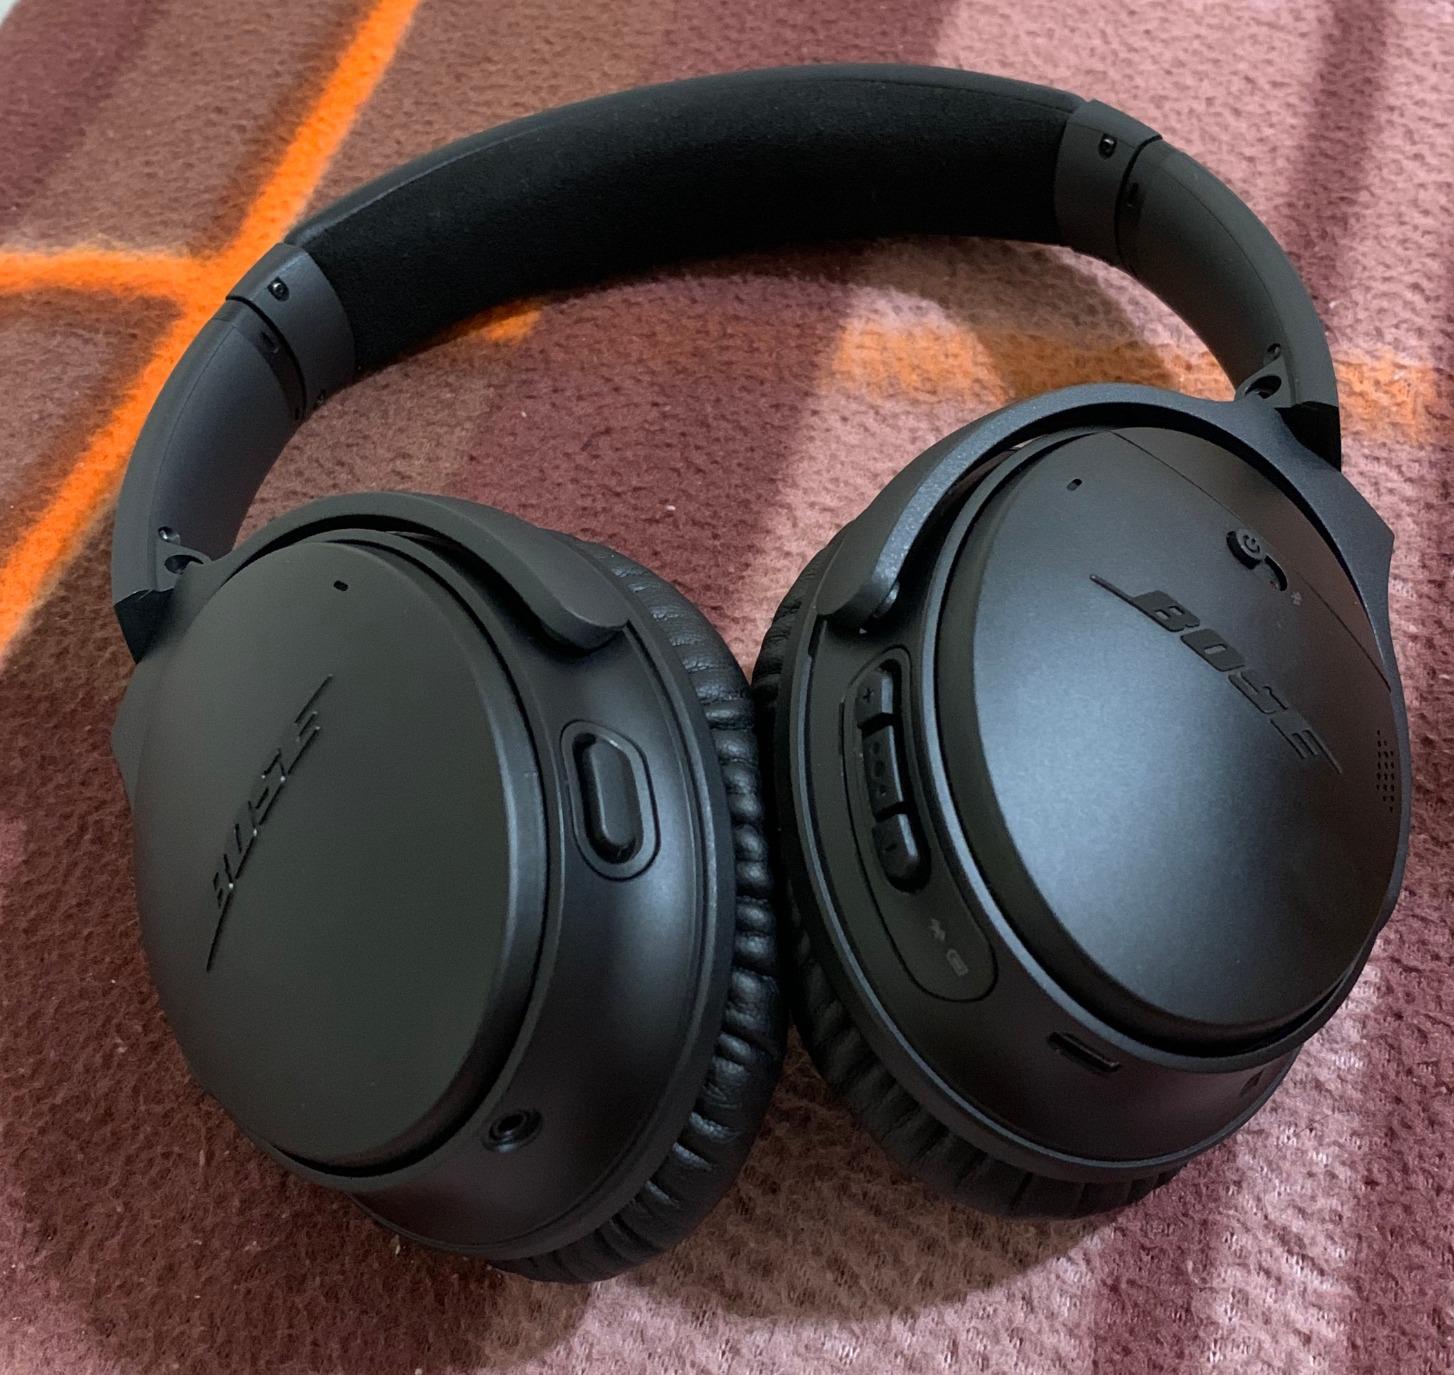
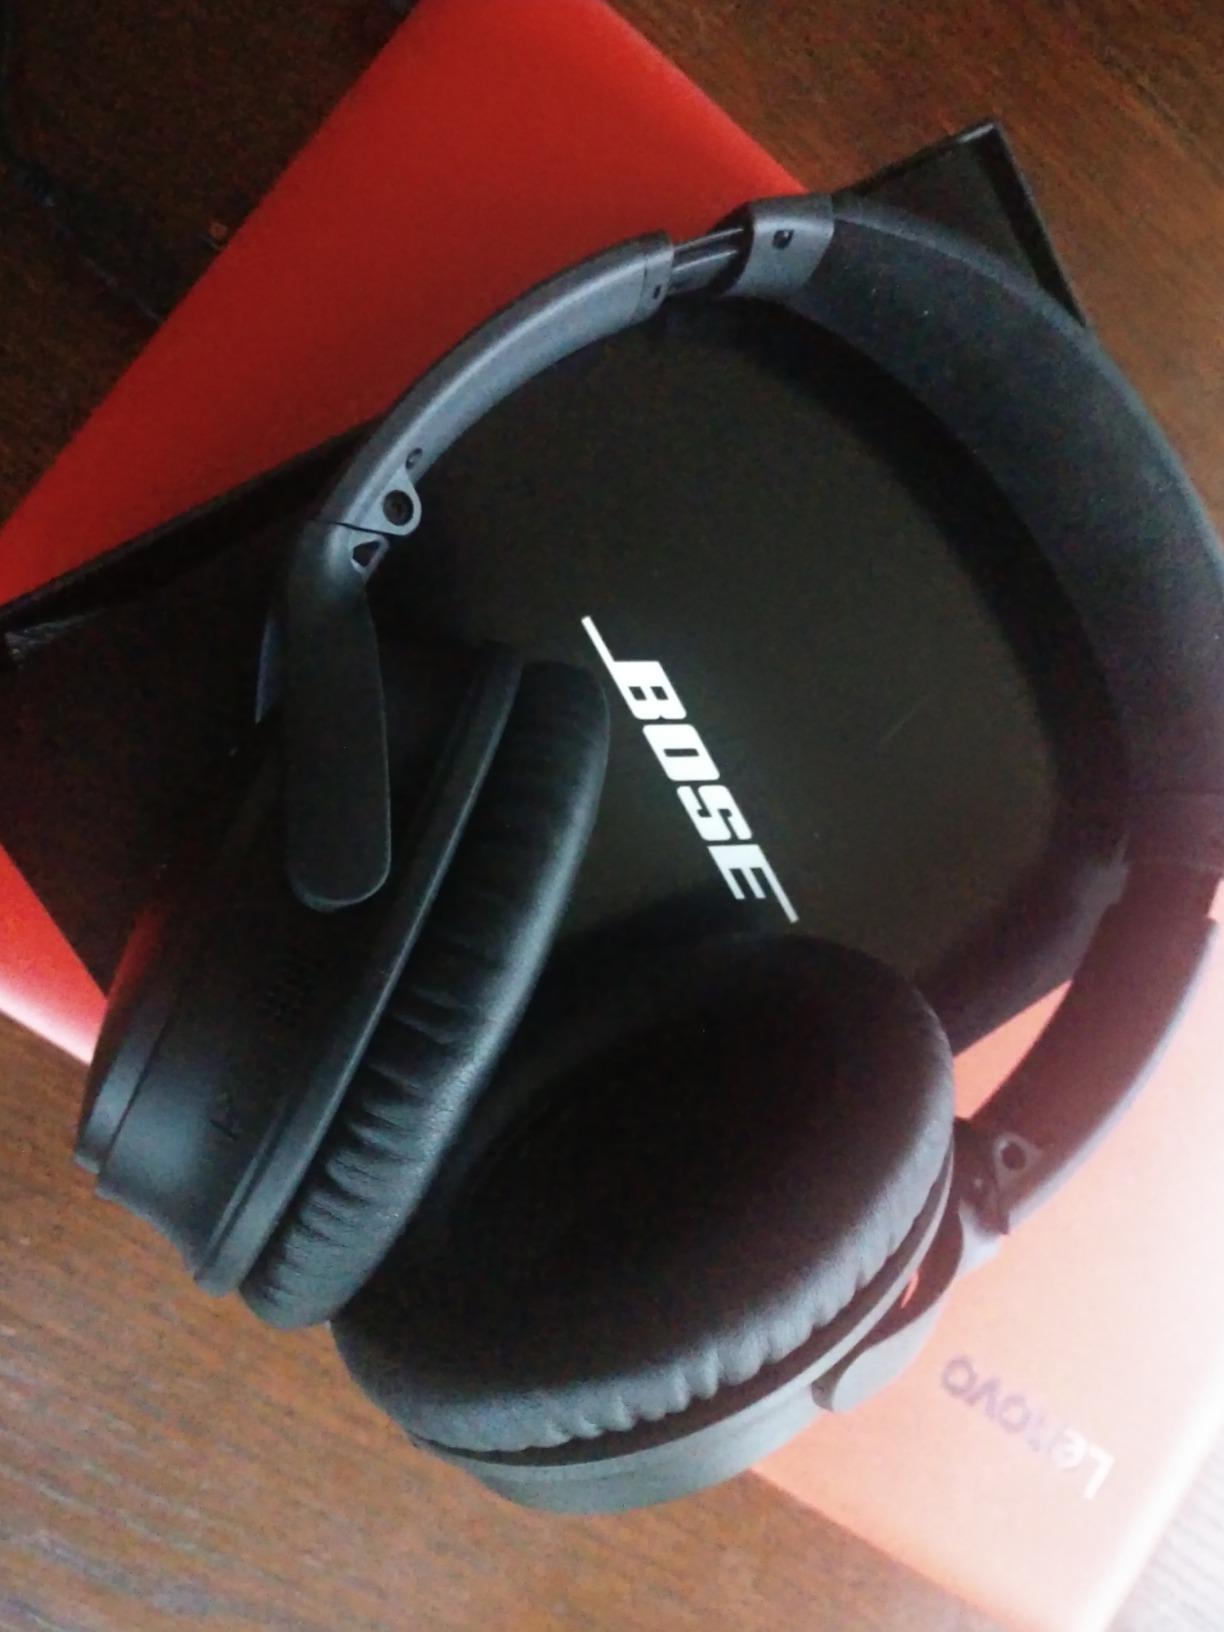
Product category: headphones
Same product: yes